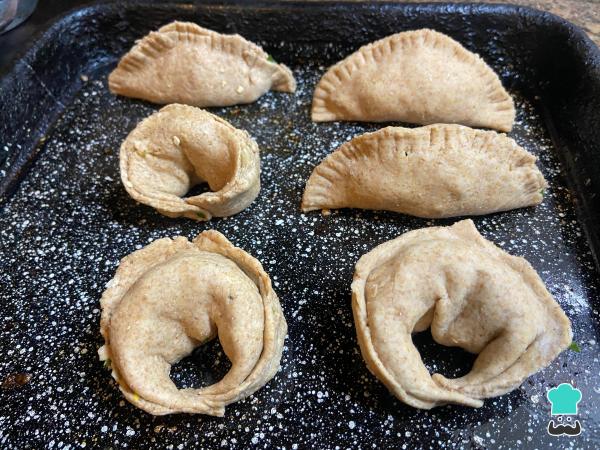
Dispón las empanadas en una asadera previamente engrasada y, luego, cocínalas en el horno precalentado a 200 ºC- 220 ºC durante 10 minutos. Observarás que la masa está ligeramente dorada.